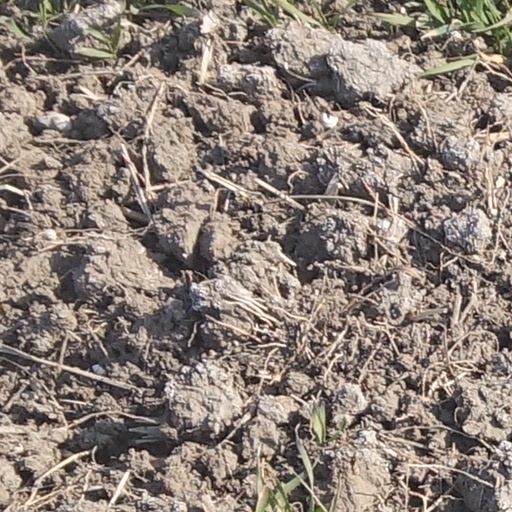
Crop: wheat